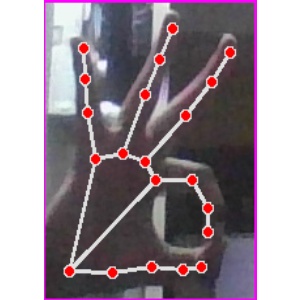
अक्षर: ण